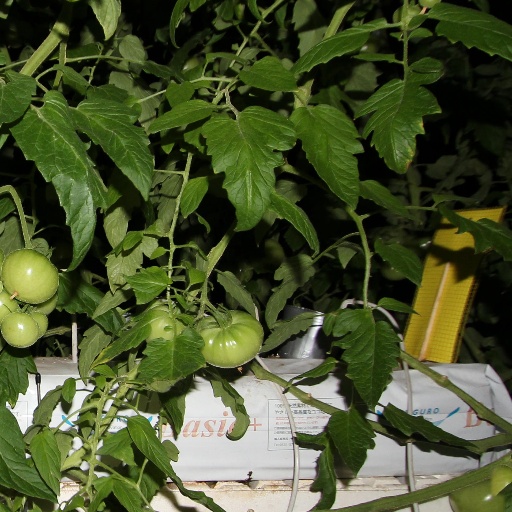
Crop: tomato